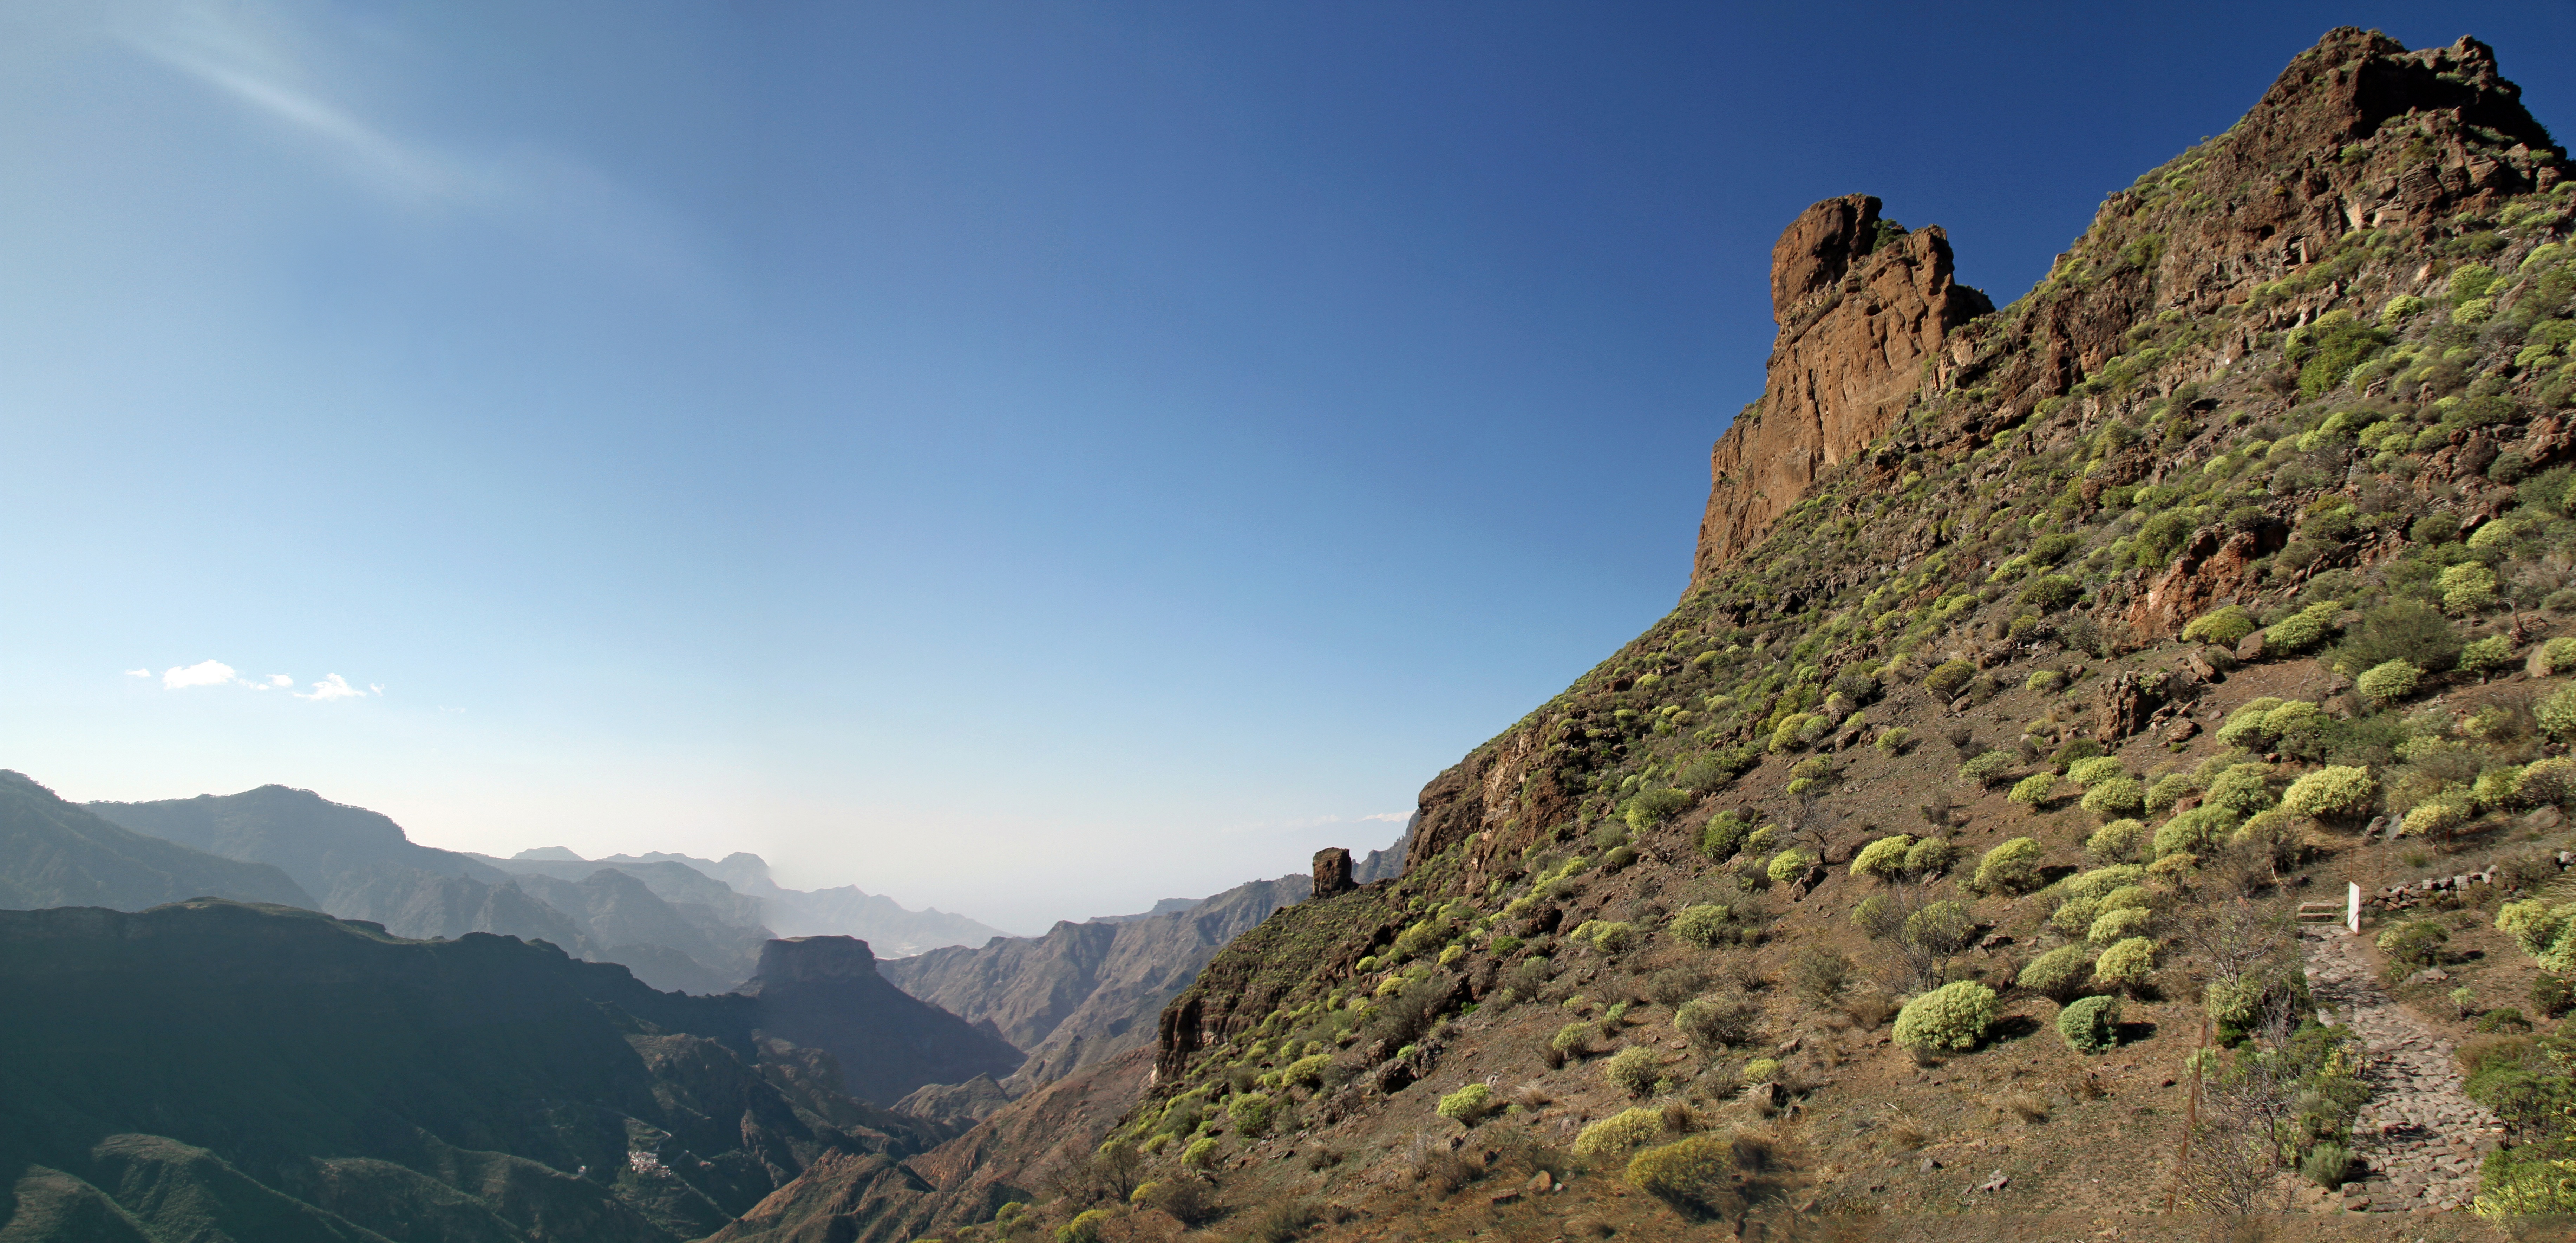
landscape, nature, wilderness, walking, mountain, adventure, valley, mountain range, panorama, cliff, terrain, ridge, summit, spain, alps, gran, plateau, islands, volcanic, wadi, canary, landform, mountain pass, canaria, geographical feature, mountainous landforms